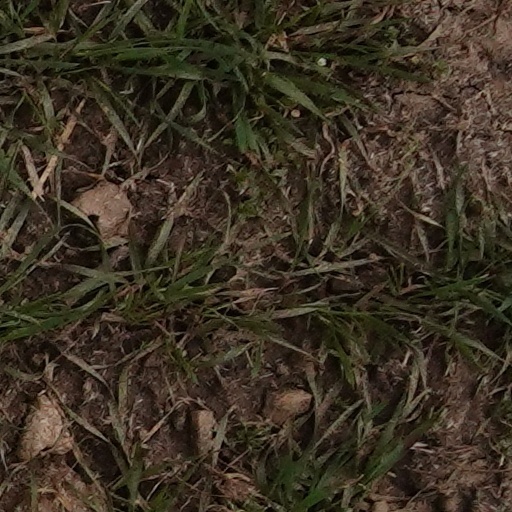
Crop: wheat